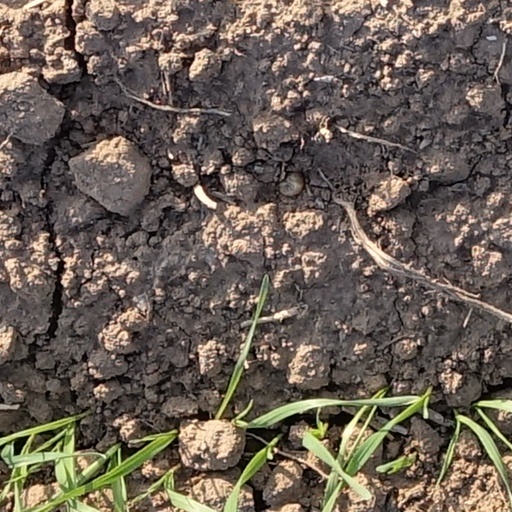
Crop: wheat